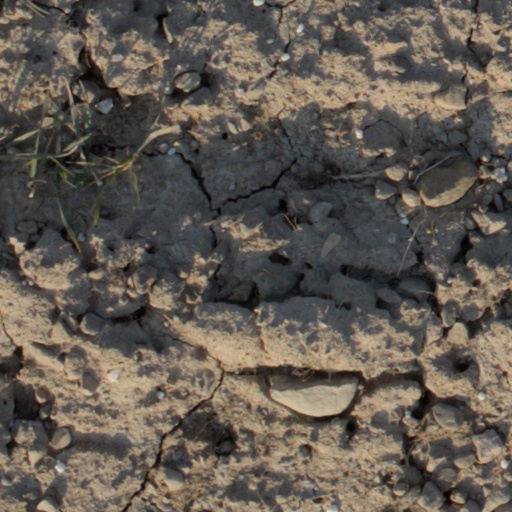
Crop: wheat